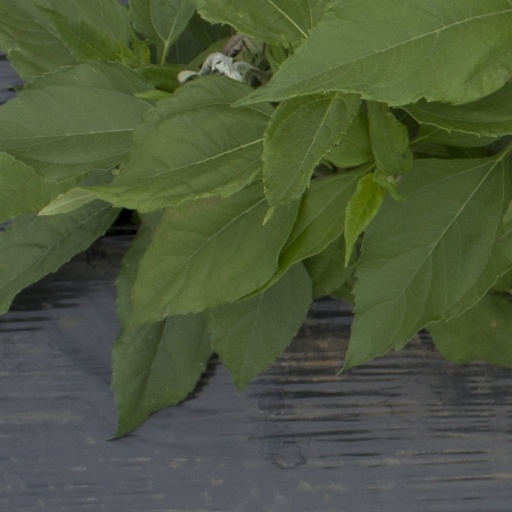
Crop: Jerusalem artichoke